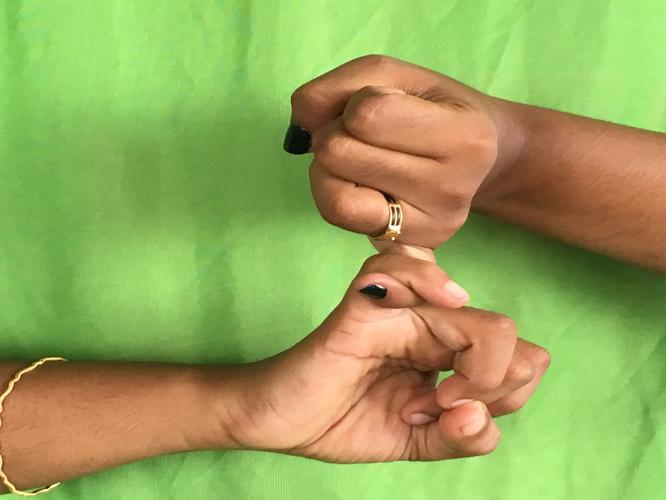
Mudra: Kilaka
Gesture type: double_hand